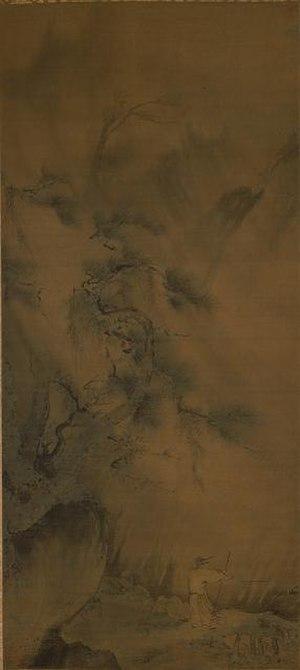
Le terme « trésor national » est utilisé au Japon depuis 1897 pour désigner les biens les plus précieux du patrimoine culturel du Japon
Le Kuon-ji est un très important temple bouddhiste situé à Minobu dans la préfecture de Yamanashi au Japon. Fondé par le moine Nichiren en 1281, il est à présent le premier temple de la secte bouddhiste Nichiren Shū. Les habitants de la région l'appellent le Temple Minobu-san, d'après la montagne sur laquelle il est construit.